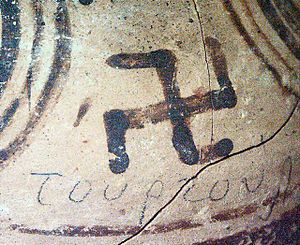
Svastika
Svastika brugt som udsmykning på keramik, fra den minoiske kultur på Kreta et par tusind år før Kristi fødsel.
"Svastika er et ligesidet kors med arme bøjet i rette vinkler – enten højre om eller venstre om. Ordet svastika er sammensat af ordet svasti = ""lykke"" og suffikset -ka, som samlet giver udtrykket: ""det som bringer lykke"". Symbolet er et tegn på gode forhåbninger og et af de ældste symboler hos alle folkeslag. Svastika er efter 2. verdenskrig mest kendt som hagekorset.